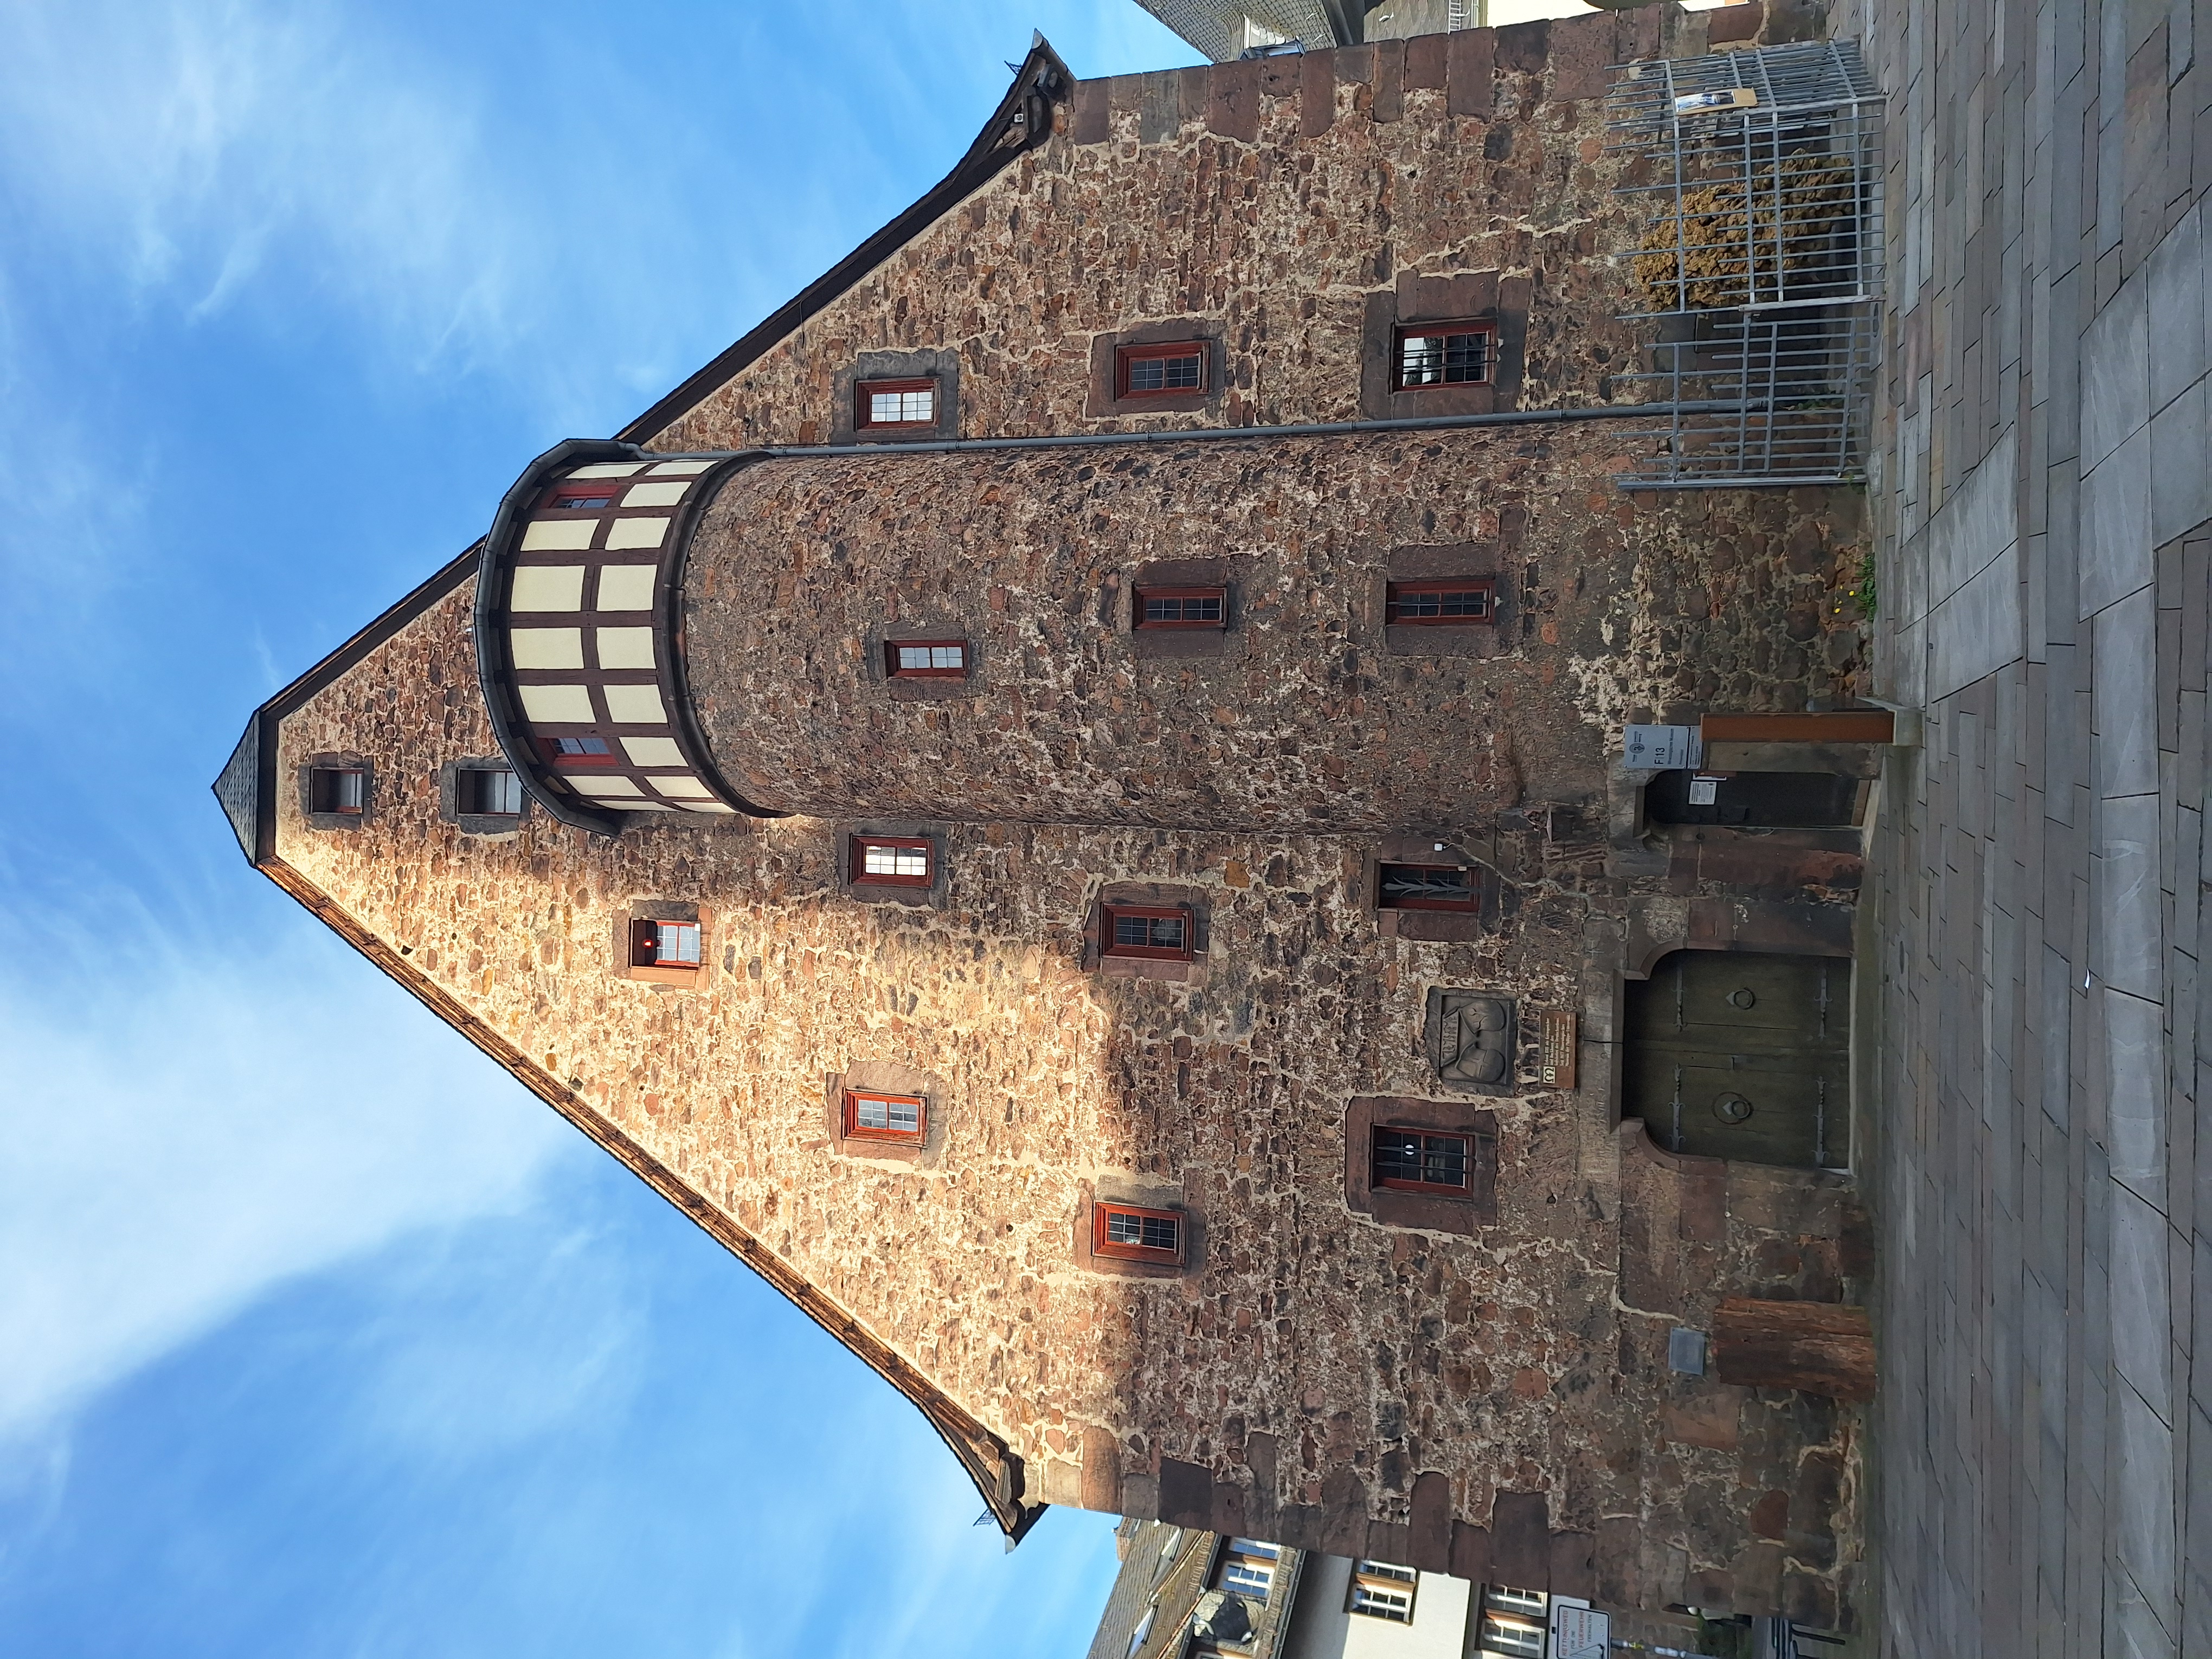
Building: Mineralogisches Museum